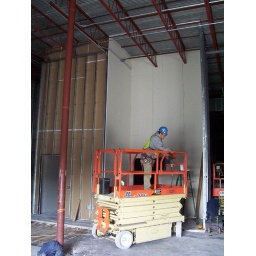
Drywall being hung on outer wall of Main Sanctuary. This is the southwest side of the building in the Bookstore/Cafe.